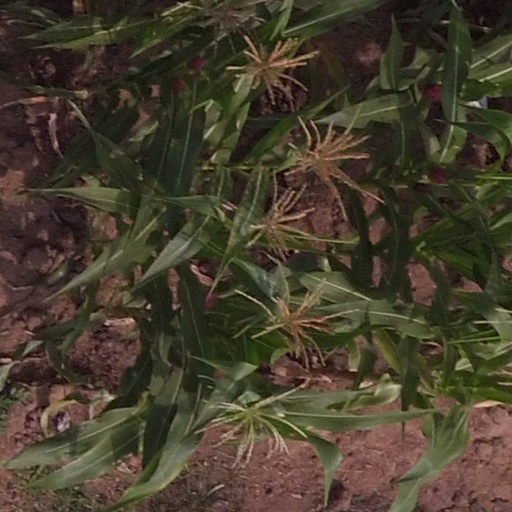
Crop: maize; corn